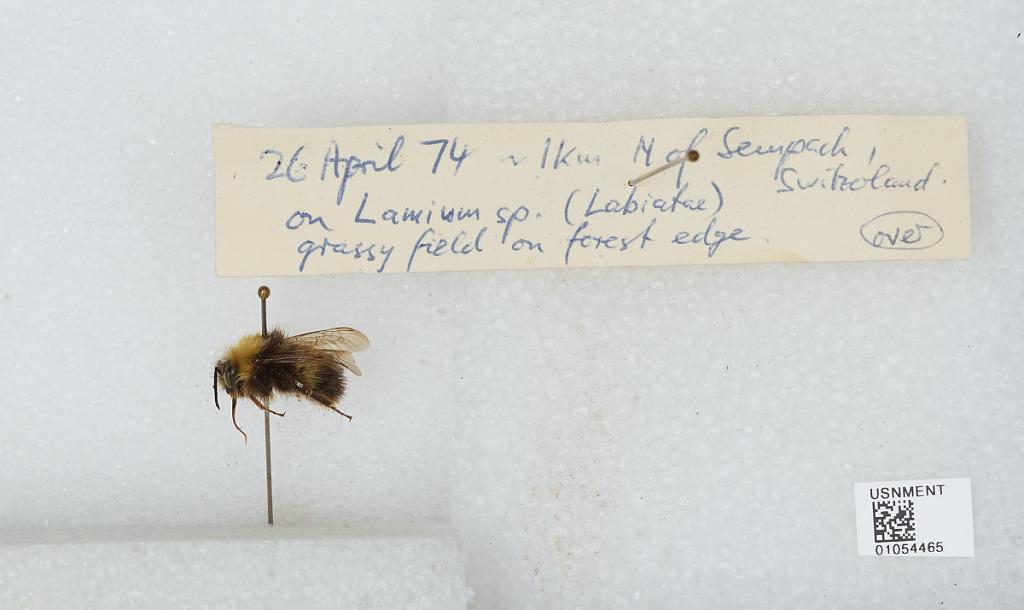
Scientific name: Bombus sp.
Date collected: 1974-4-26
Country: Switzerland
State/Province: Lucerne
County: Sursee
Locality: ~1 kilometer north of Sempach
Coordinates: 47.1518, 8.18959